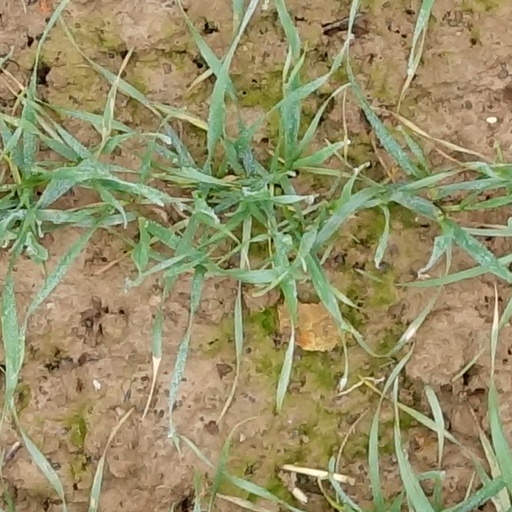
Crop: wheat